NK-33

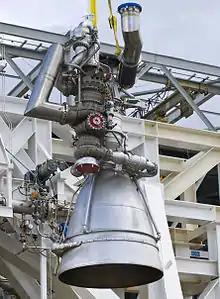
The Russian NK-33 was modified and renamed the AJ26-58 by Aerojet. This AJ26-58 is shown on the test stand at John C. Stennis Space Center.

The NK-33 (GRAU index: 14D15) and its vacuum-optimized variant, the NK-43, were rocket engines developed in the late 1960s and early 1970s by the Kuznetsov Design Bureau for the Soviet space program's ill-fated N1 Moon rocket. The NK-33 is among the most powerful LOX/RP-1 powered rocket engines ever built, noted for its high specific impulse and low structural mass.